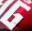
Number: 7